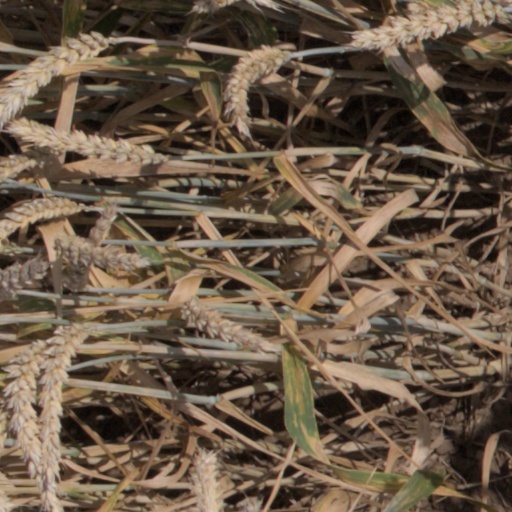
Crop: wheat